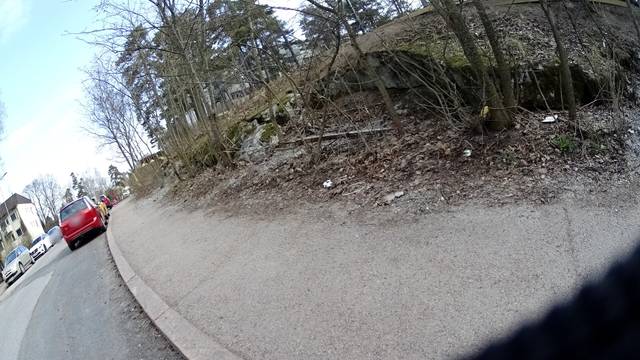
Region: Finland
Coordinates: 60.224, 24.973